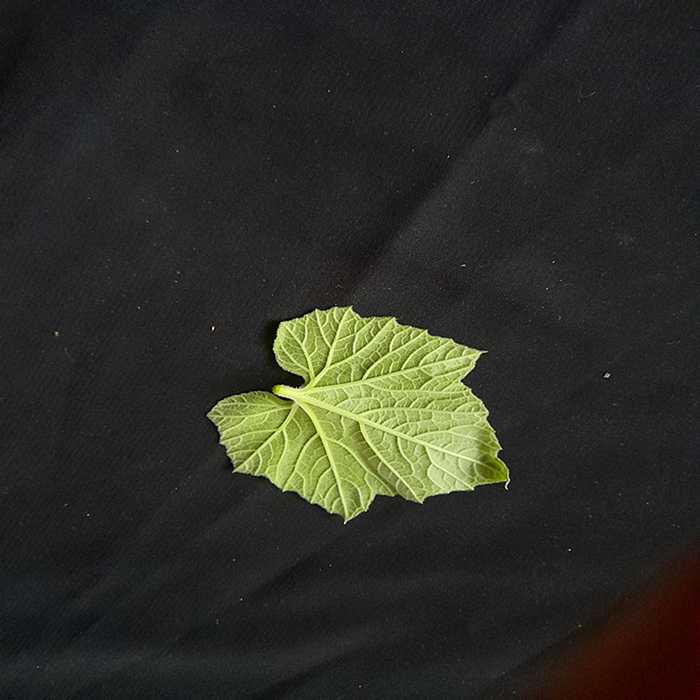
Plant: Bottle gourd
Label: Fresh leaf